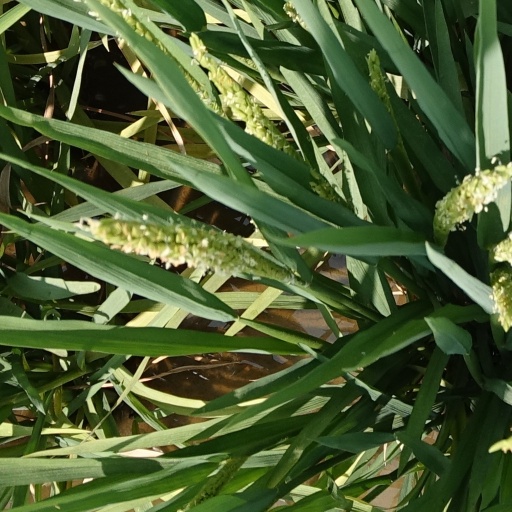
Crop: rice